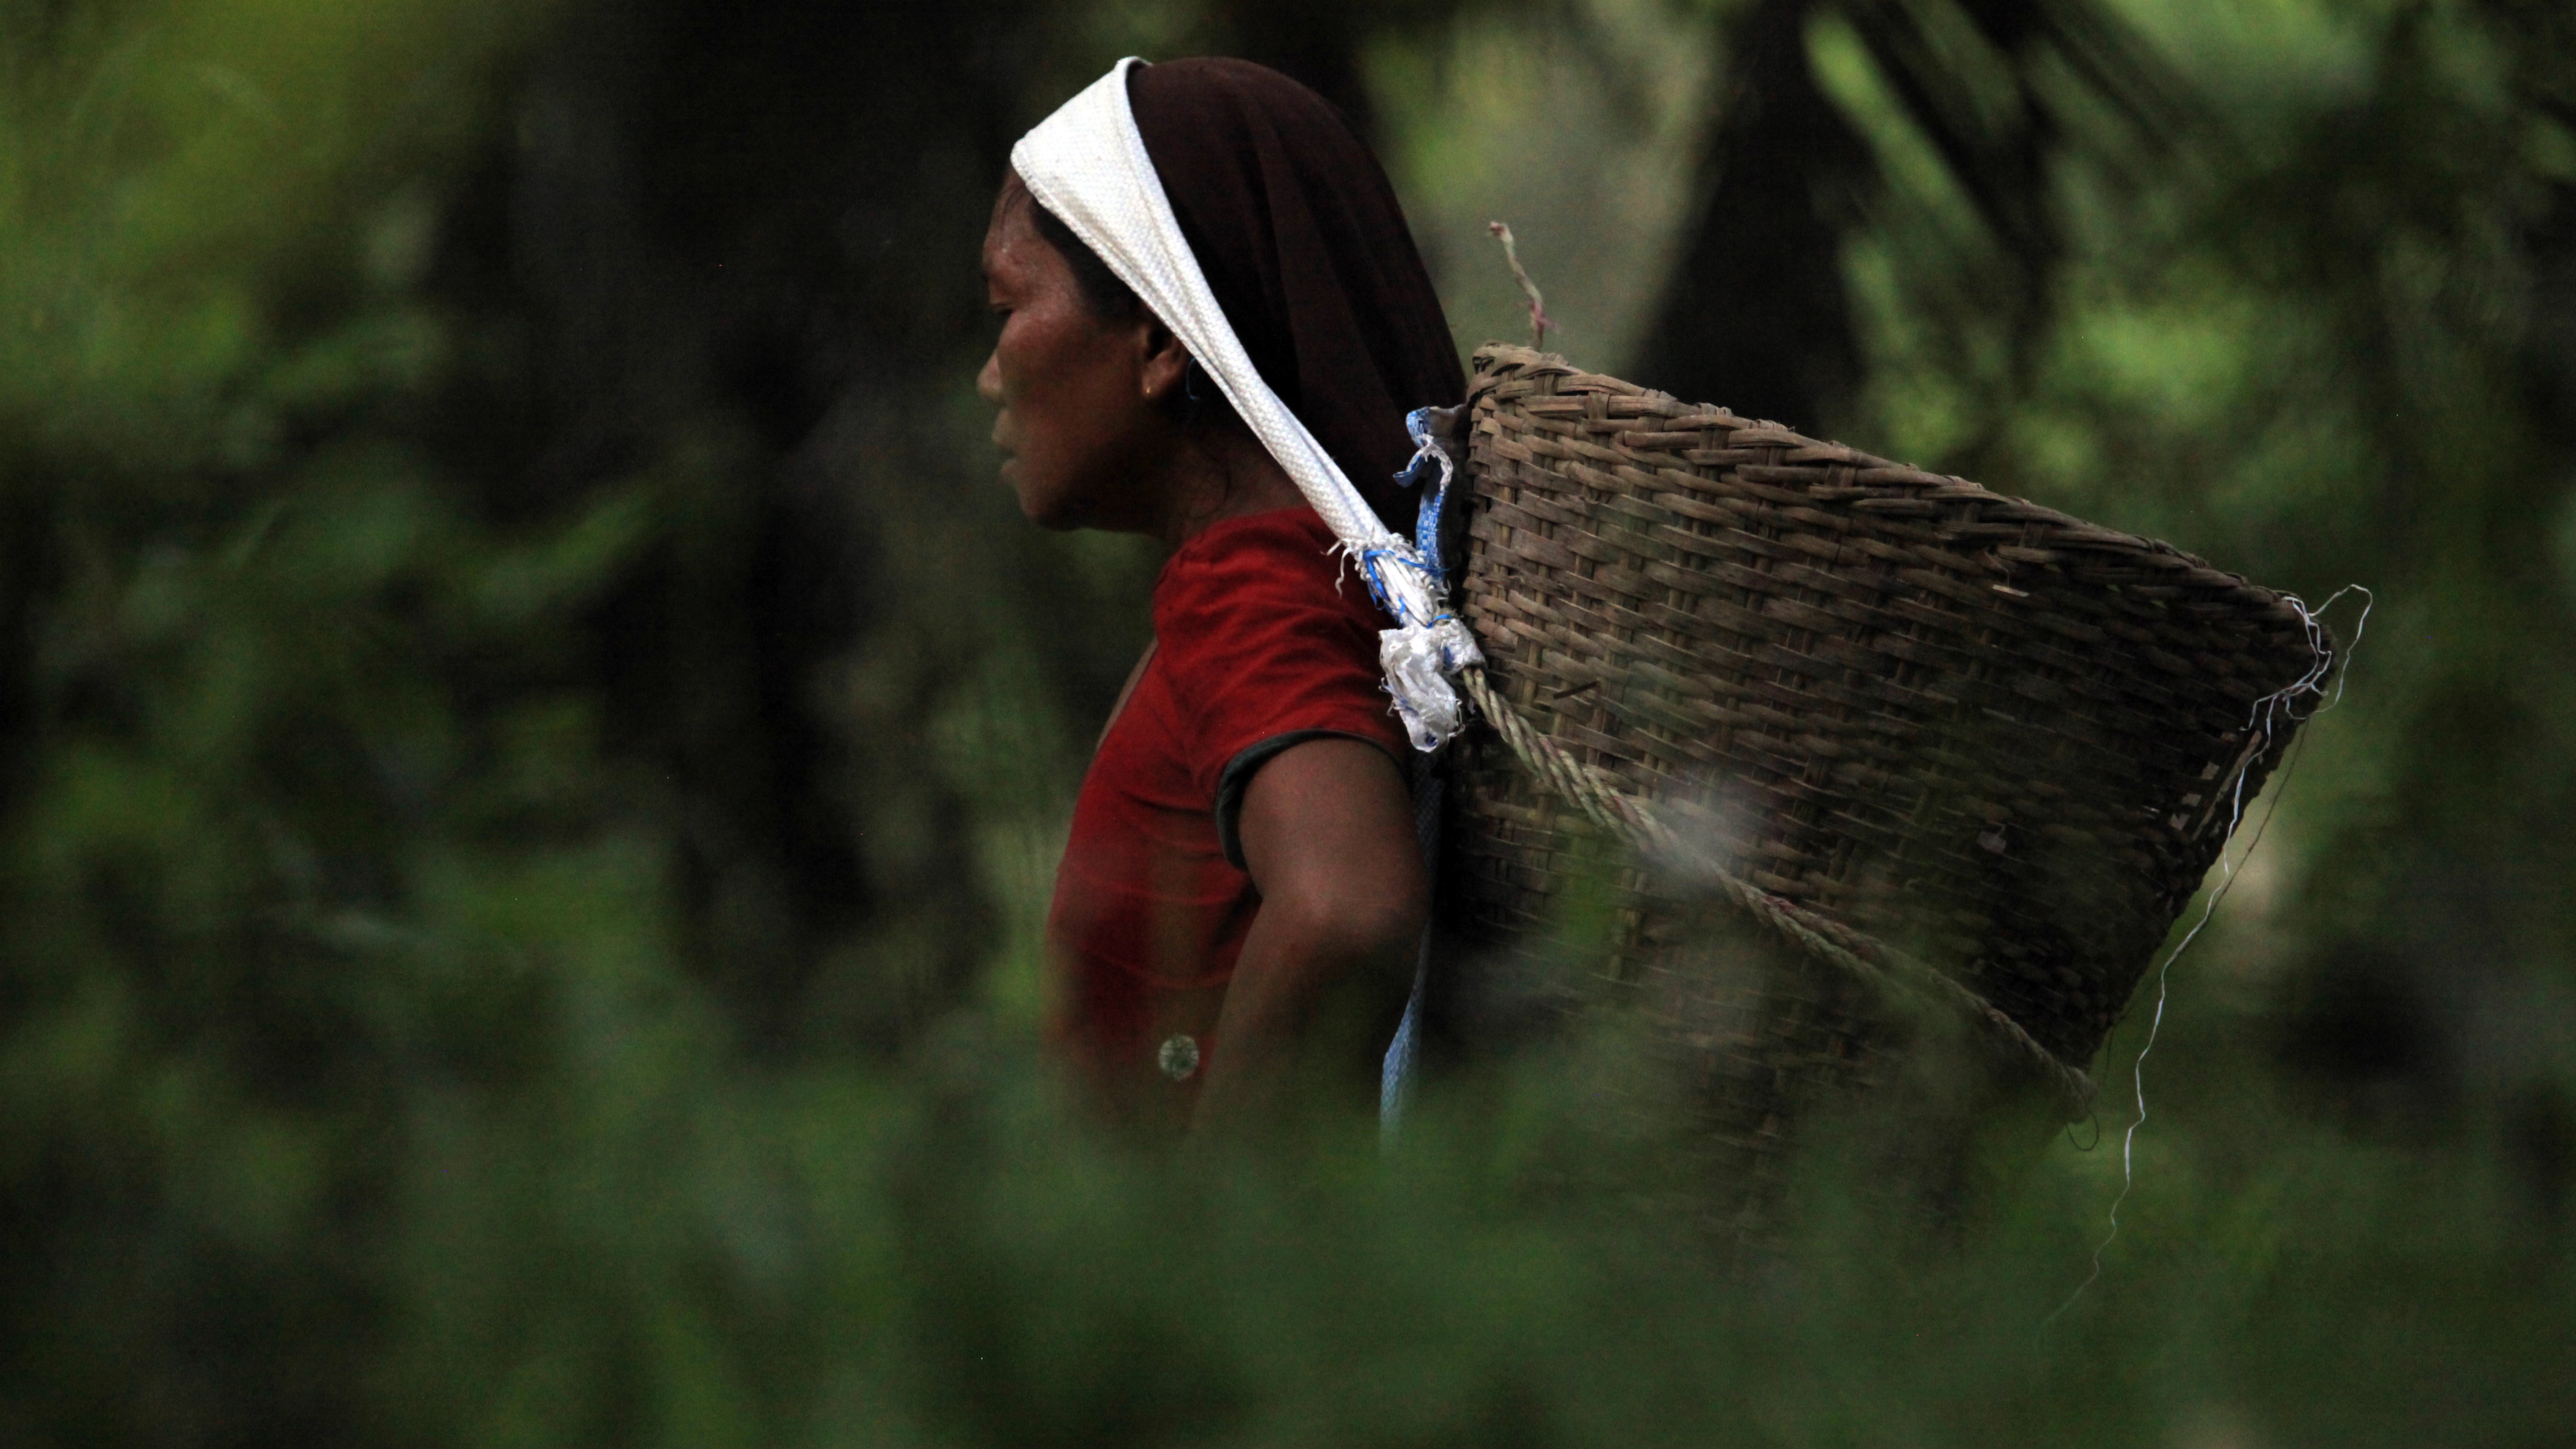
nature, grass, person, woman, sunlight, green, basket, lifestyle, adult